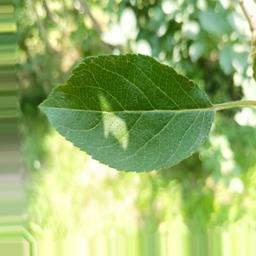
Label: Healthy